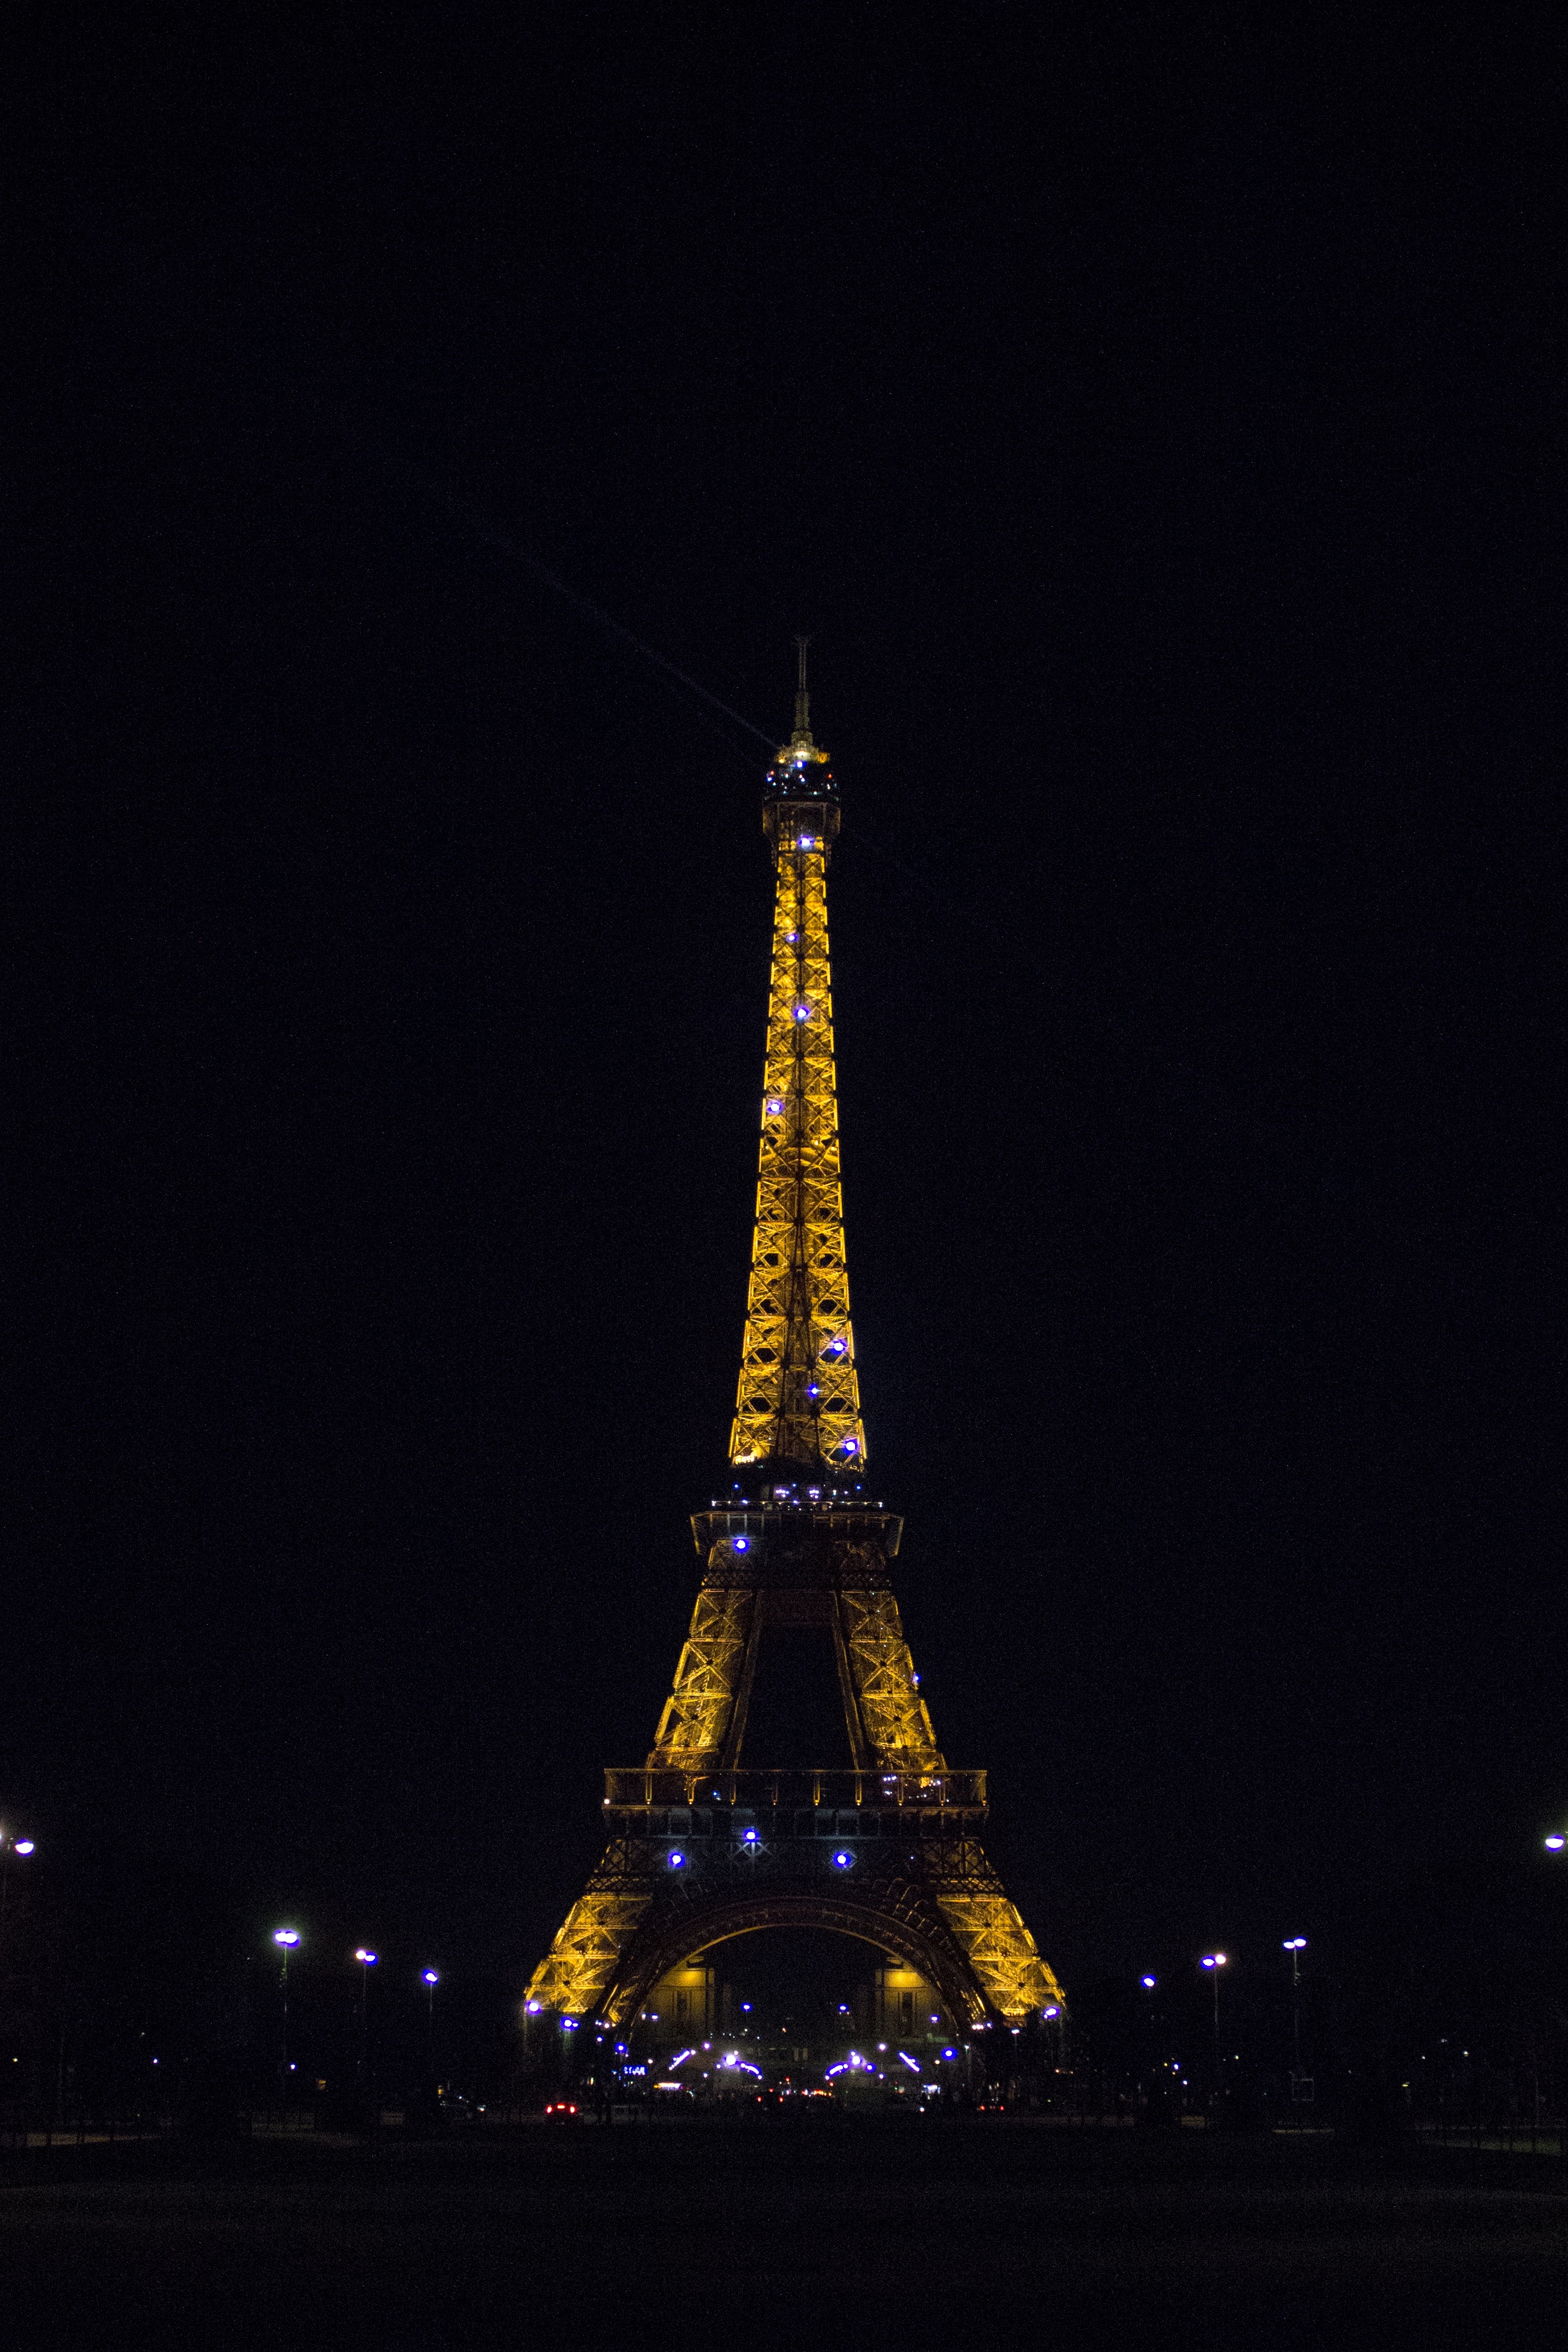
light, architecture, structure, night, eiffel tower, paris, dusk, france, europe, evening, tower, landmark, darkness, tourism, lighting, illuminated, famous